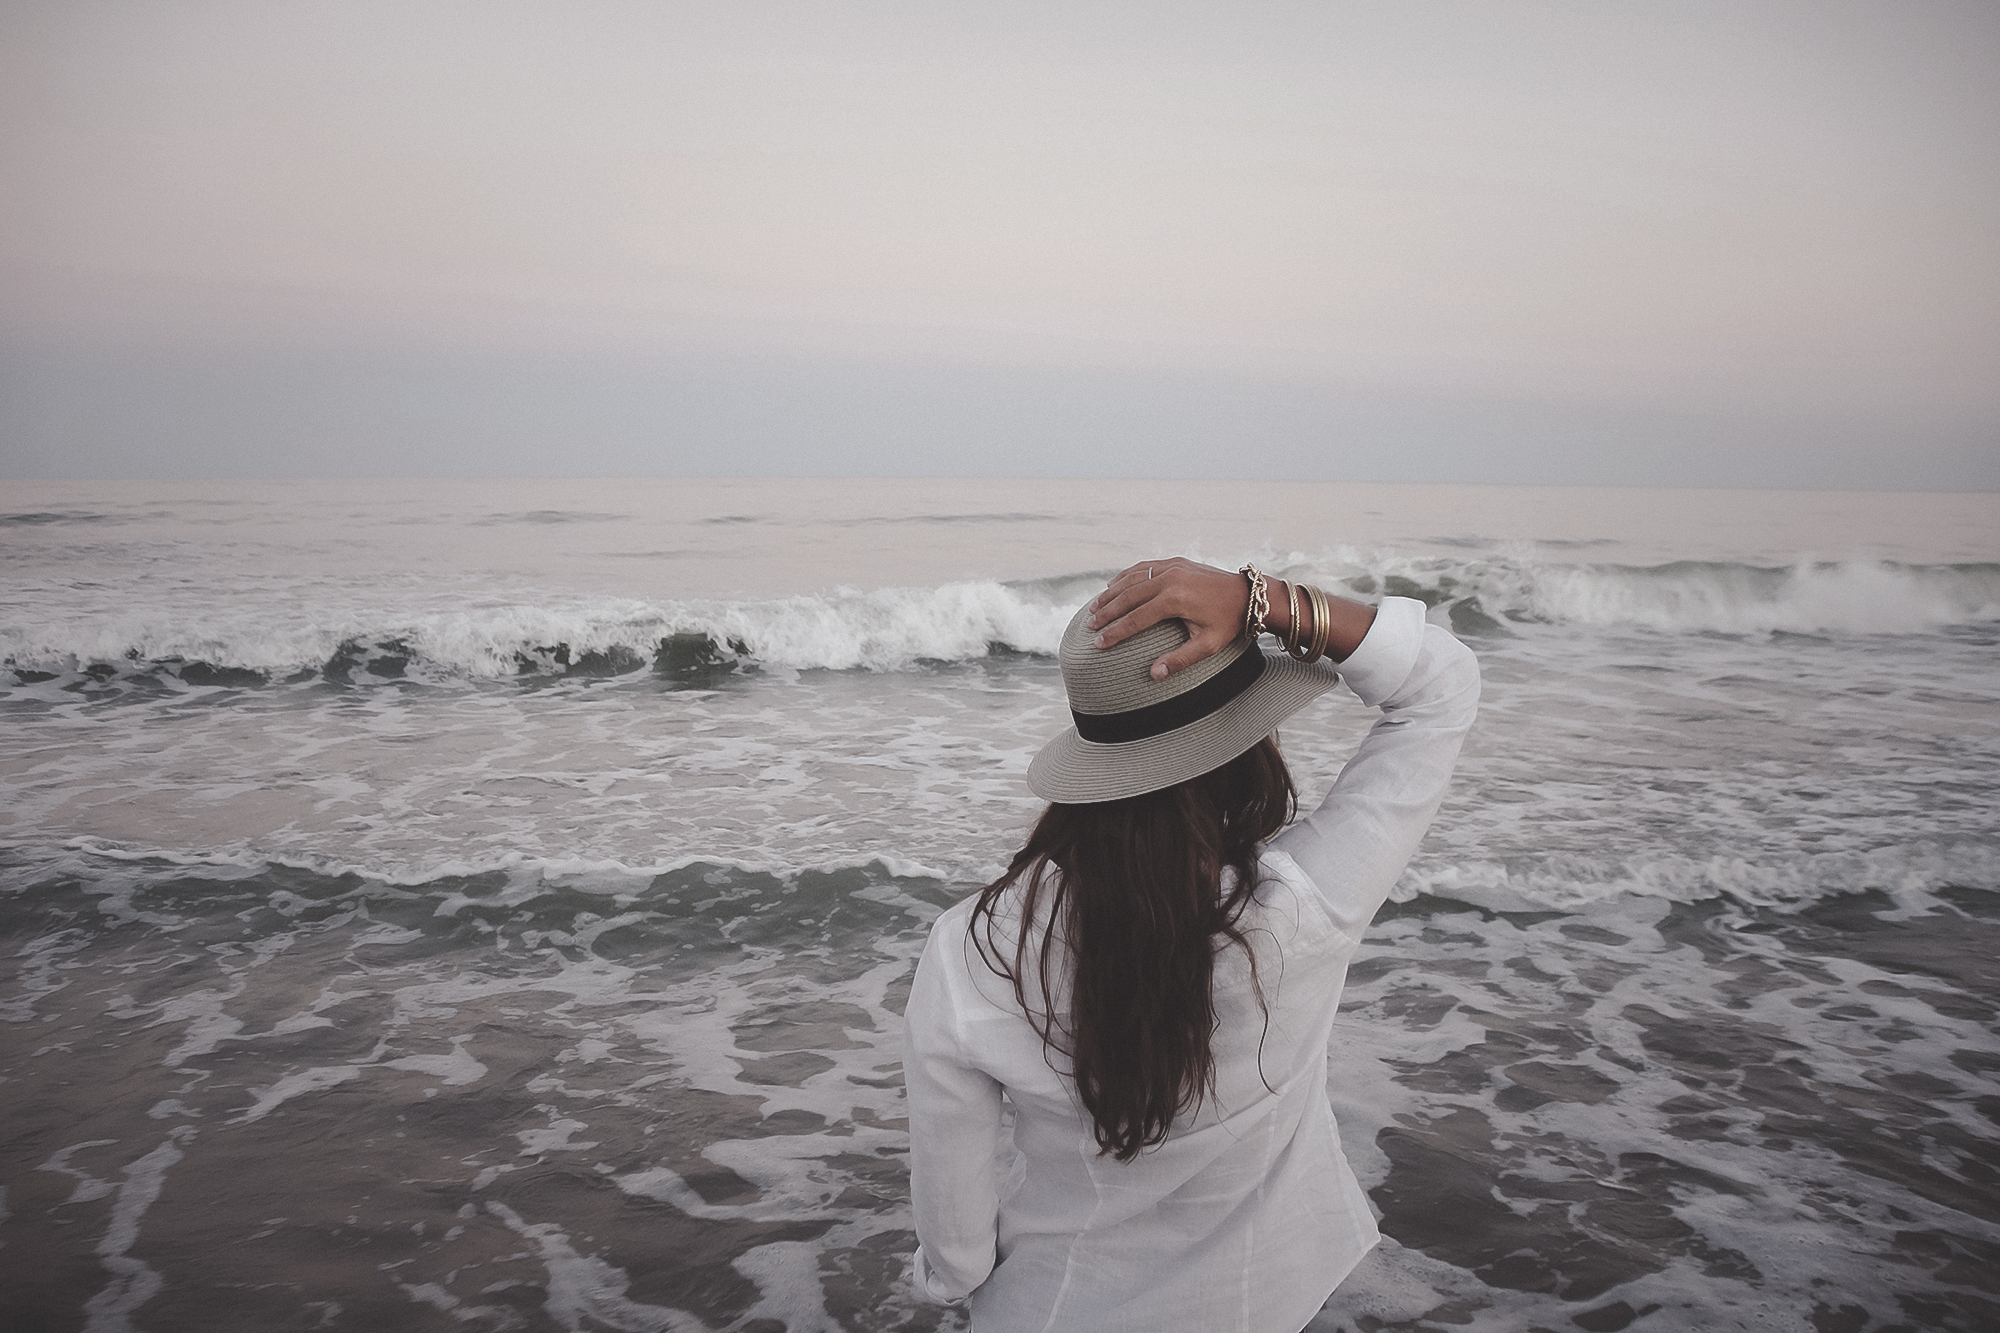
beach, sea, coast, water, ocean, woman, white, morning, shore, wave, surfing, hat, photograph, blouse, salt water, interaction, seawater, wind wave